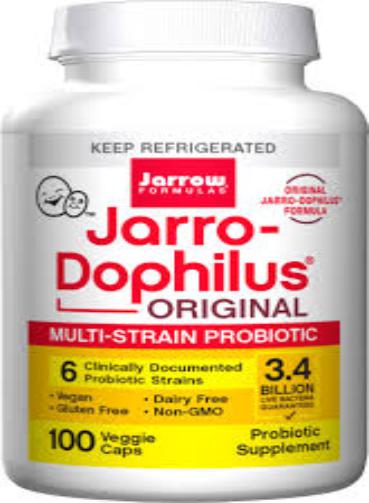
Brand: jarrow
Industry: Medical